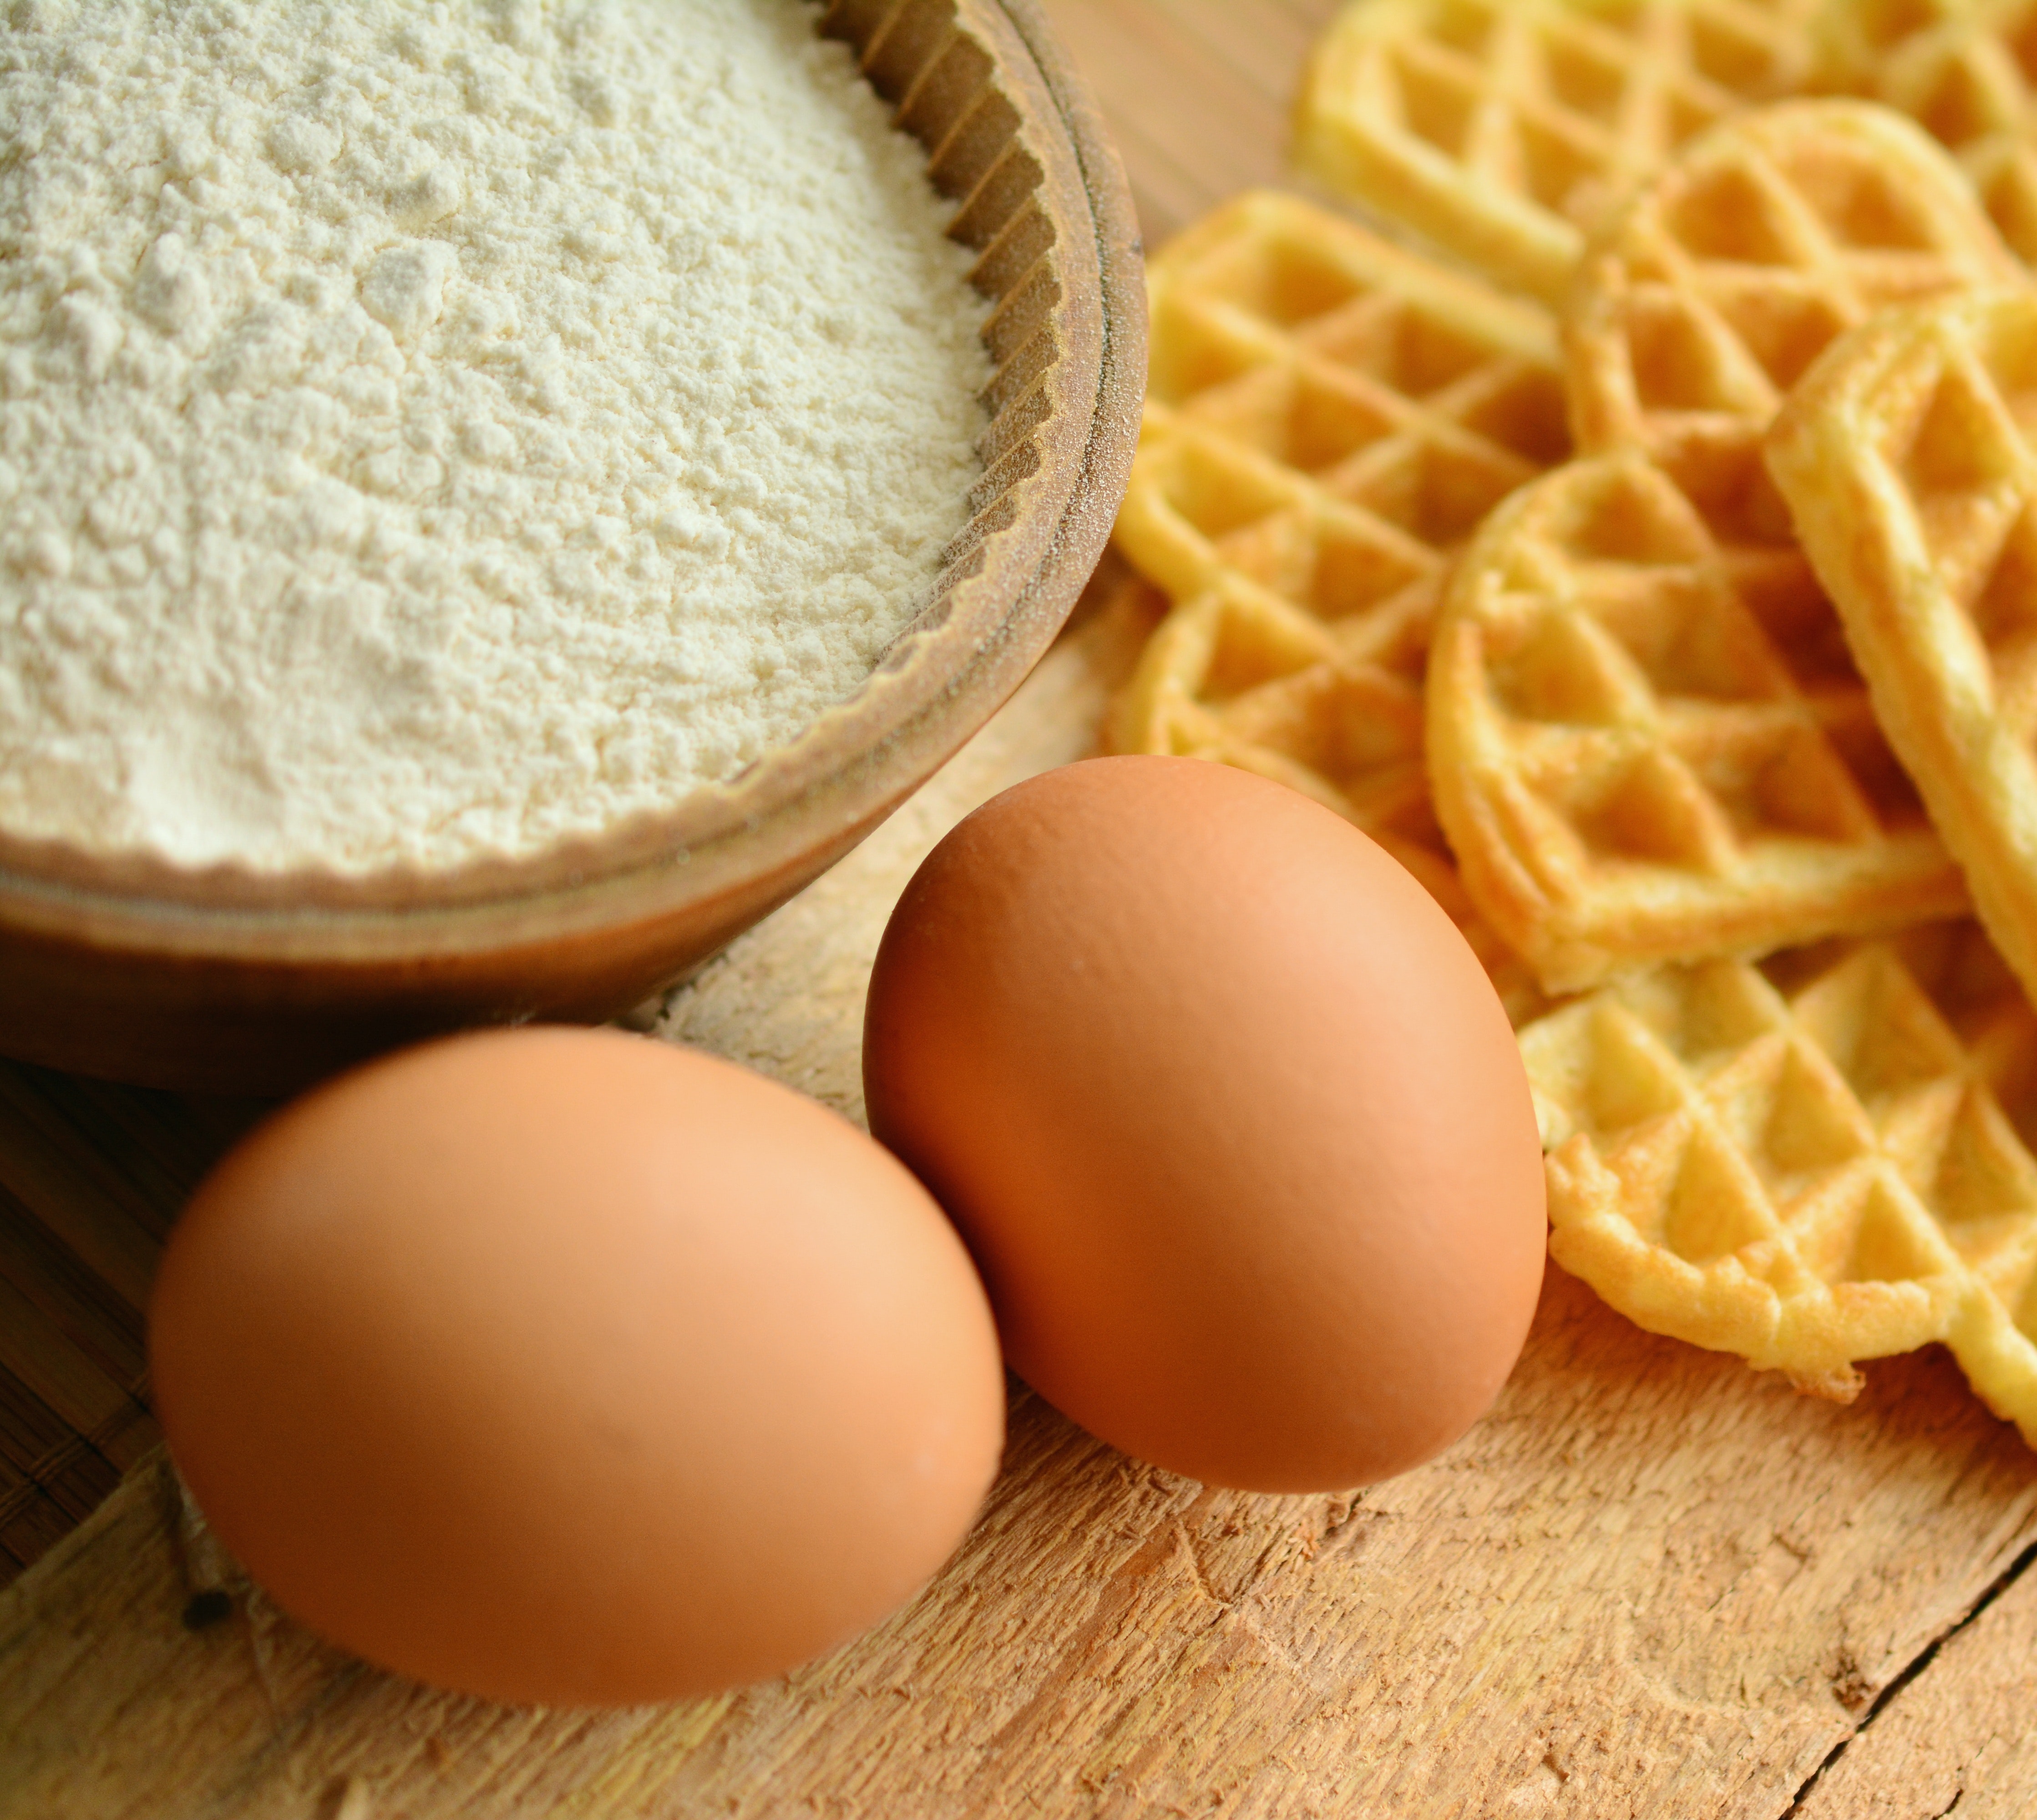
food, waffle, dish, cuisine, ingredient, breakfast, snack, wafer, belgian waffle, recipe, dessert, meal